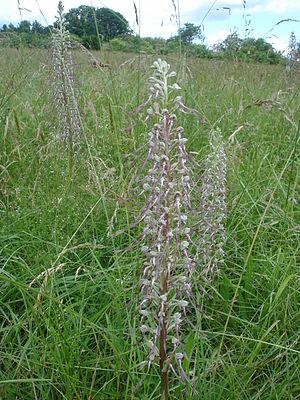
Le Jardin botanique du col de Saverne, également appelé Jardin botanique de Saverne, est un jardin botanique et arboretum situé le long du Col de Saverne. Il est situé près de la vile de Saverne dans le Bas-Rhin.
Sorges est une ancienne commune française située dans le département de la Dordogne.